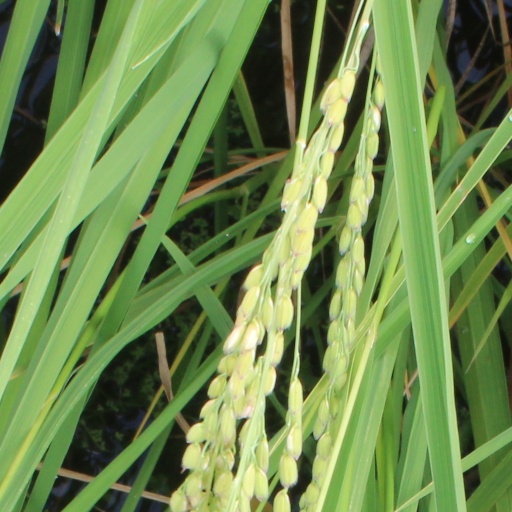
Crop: rice